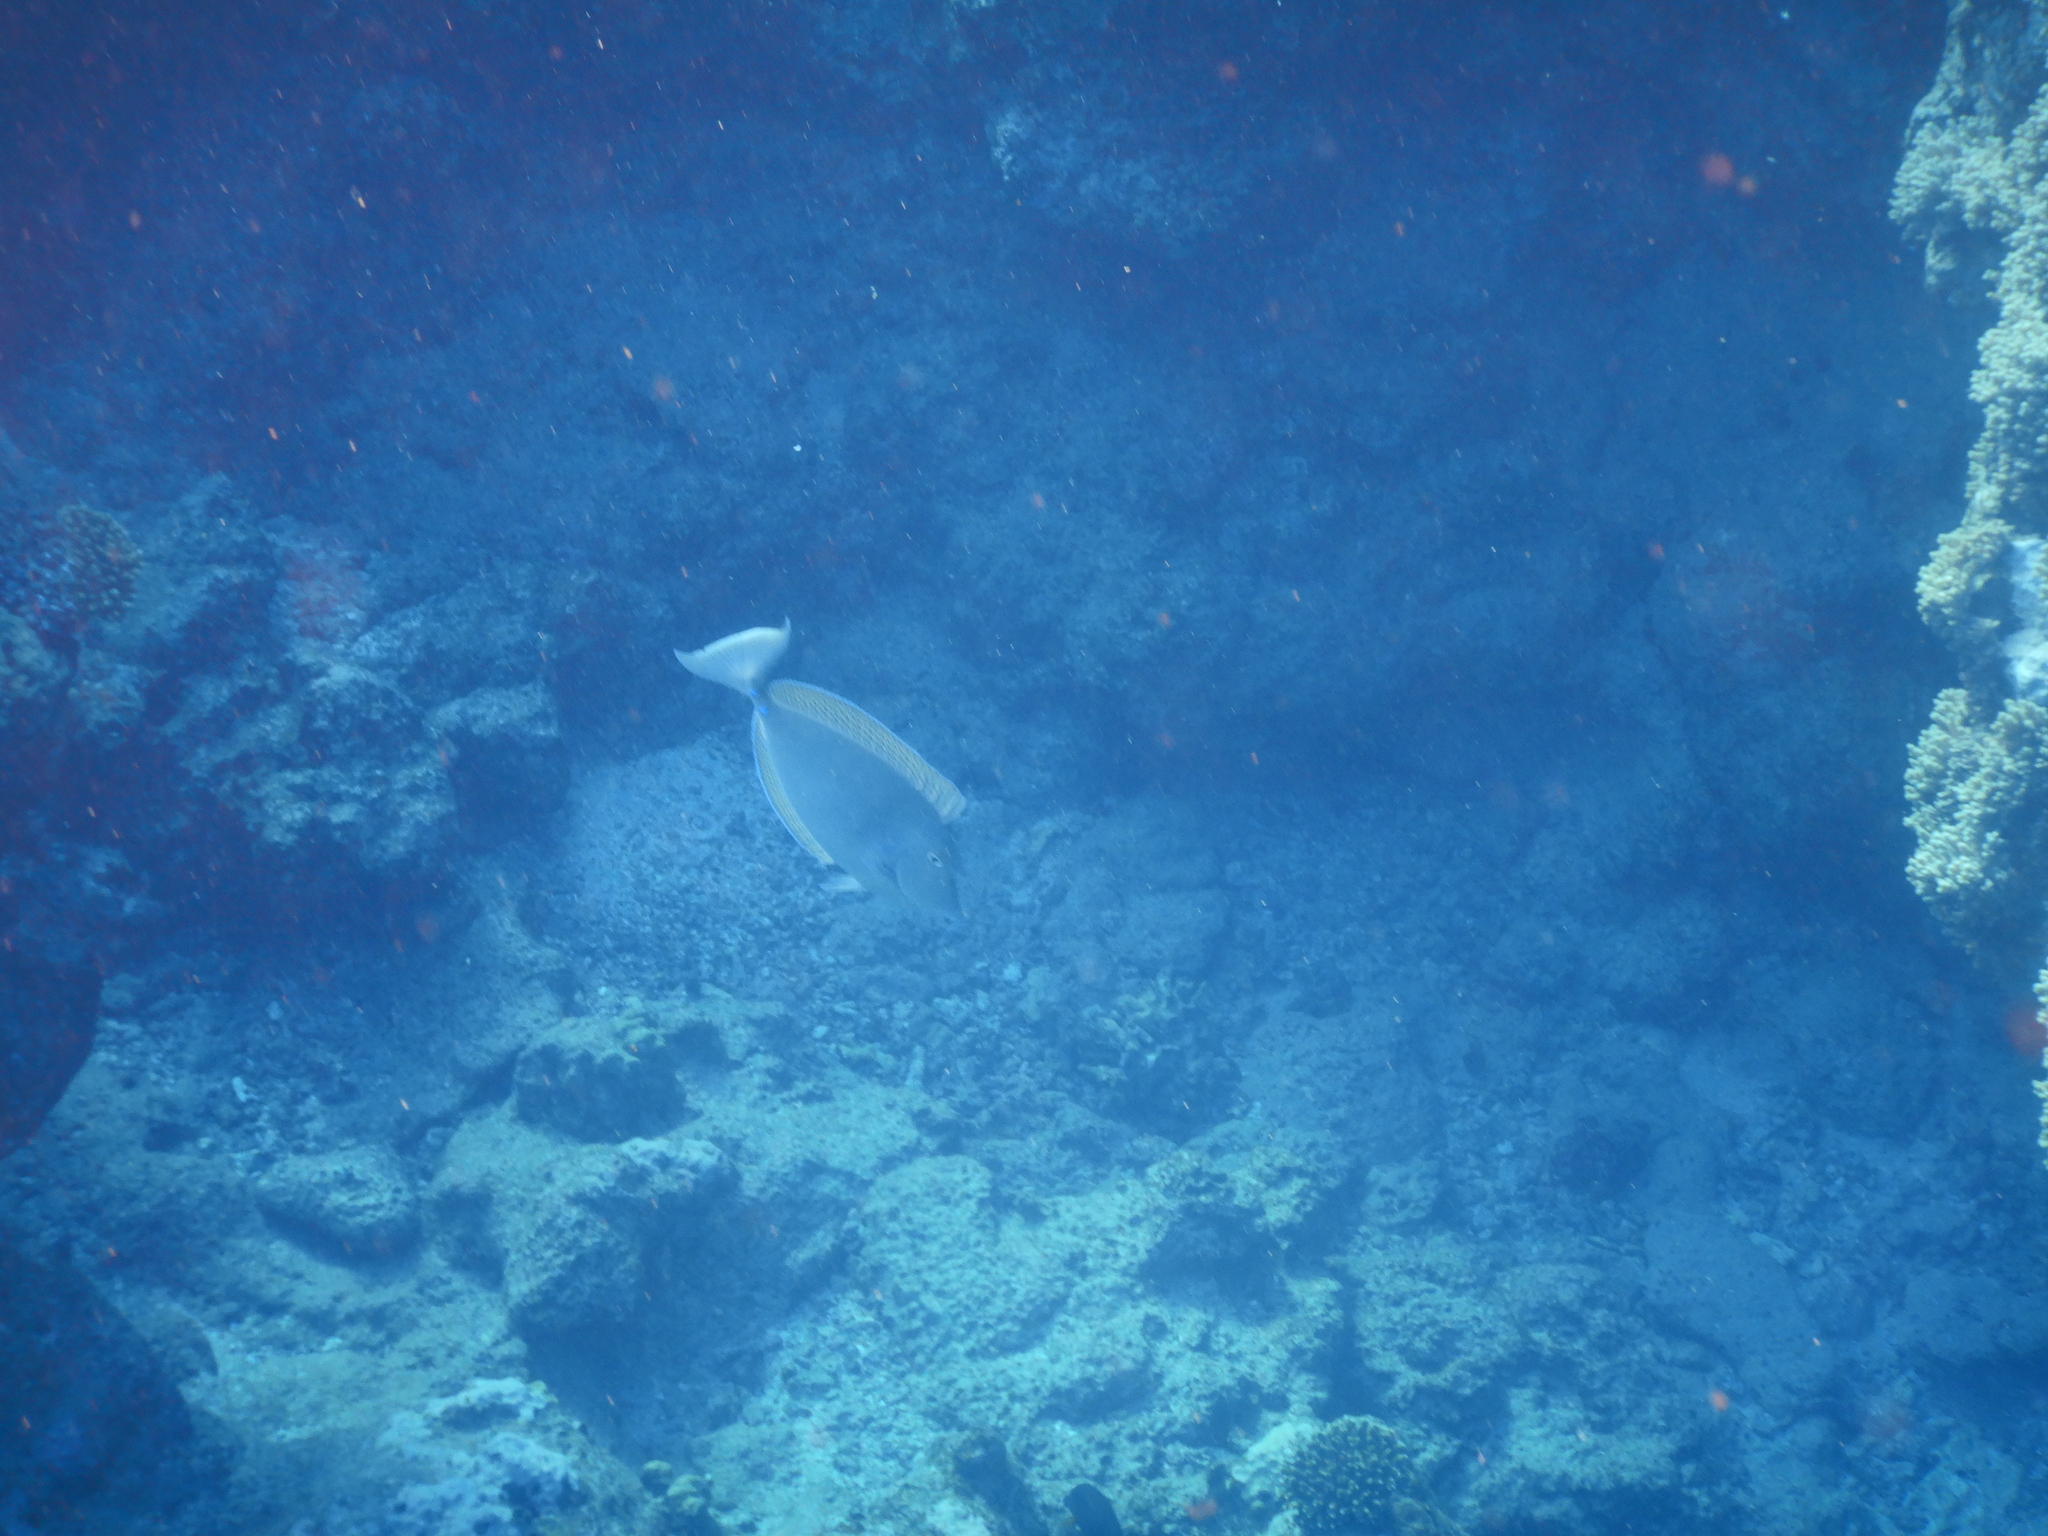
Naso unicornis (Bluespine Unicornfish)